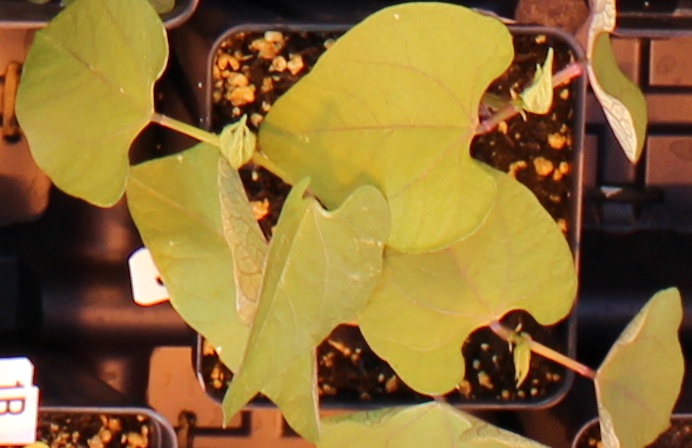
Label: Blackbean